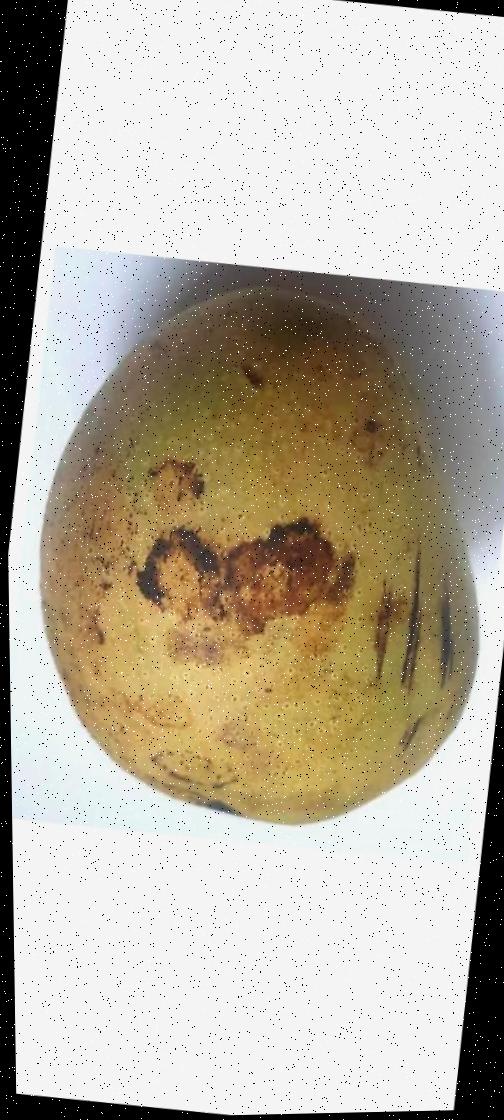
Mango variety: Ashshina Classic